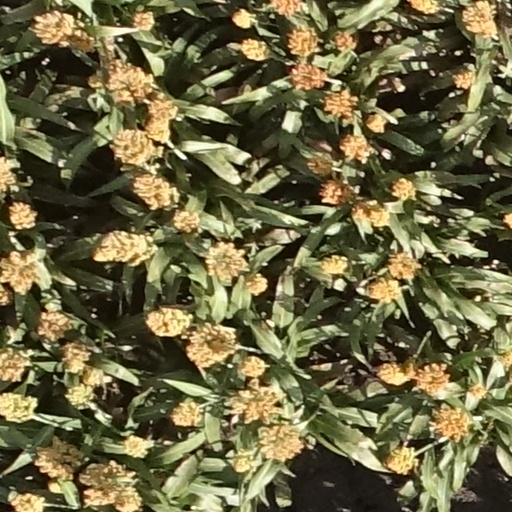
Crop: sorghum